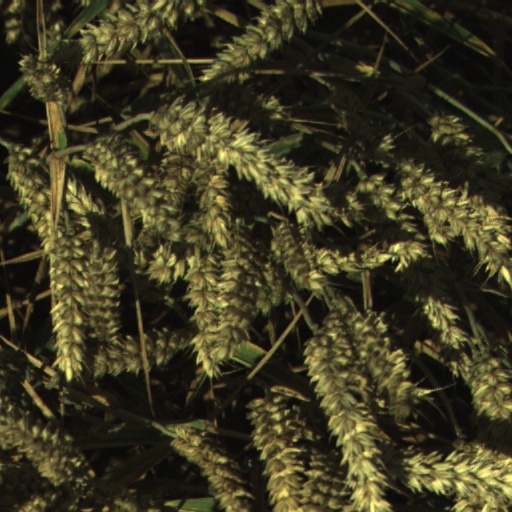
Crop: wheat